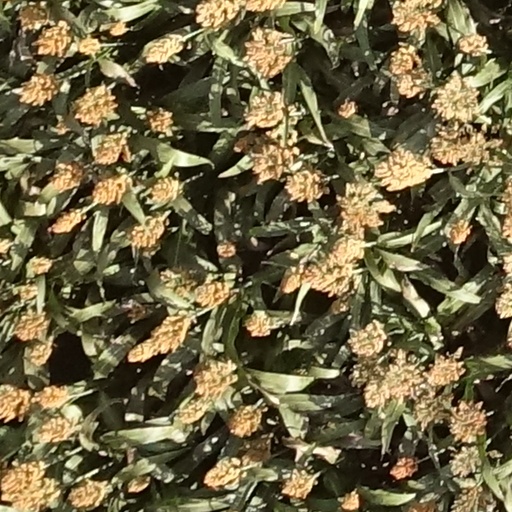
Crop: sorghum